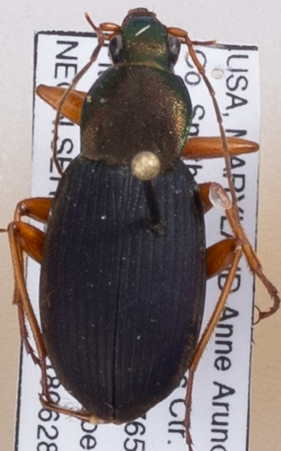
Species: Chlaenius aestivus
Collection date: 2018-06-28
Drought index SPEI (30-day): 0.39
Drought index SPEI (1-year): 0.226
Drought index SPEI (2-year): -0.46